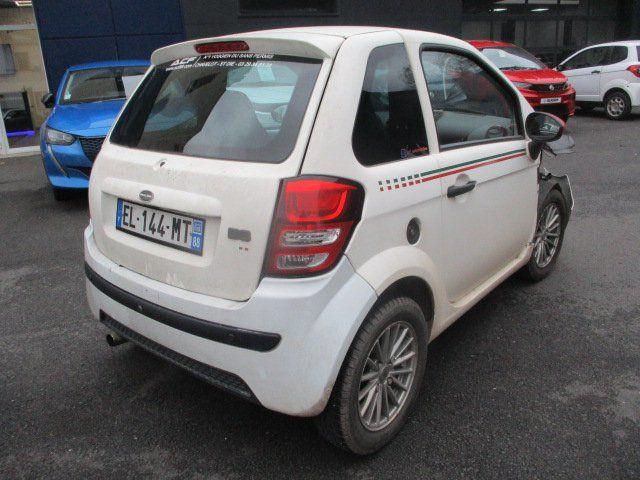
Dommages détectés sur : pare-choc avant, feu avant droit, malle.
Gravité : majeur